Chandrabose (lyricist)

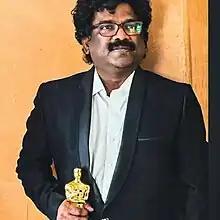
Chandrabose in 2023

Kanukuntla Subhash Chandrabose is an Indian lyricist and singer who works in Telugu cinema. Chandrabose debuted as a lyricist with the 1995 film "Taj Mahal". In a career spanning over 25 years, he has written lyrics for about 3600 songs in over 850 films. Chandrabose won an Academy Award and a Golden Globe Award for the song "Naatu Naatu" from "RRR" (2022). He has received one National Award, two Nandi Awards, two Filmfare Awards, and three SIIMA Awards as a lyricist.